Lukhmi

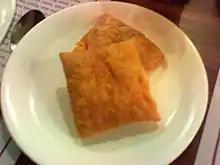

Luqmi (pronounced lukhmi in Dakkhani) is a typical mince savoury or starter of the cuisine of Hyderabad, Telangana, India. The snack's authentic preparation includes stuffing with mutton-mince qeema (ground meat). The luqmi is a flat square pastry.